Uenohara Station

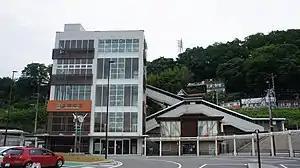
South Exit of the Station in May 2021

is a railway station of the Chūō Main Line, East Japan Railway Company (JR East) in the city of Uenohara, Yamanashi Prefecture, Japan.